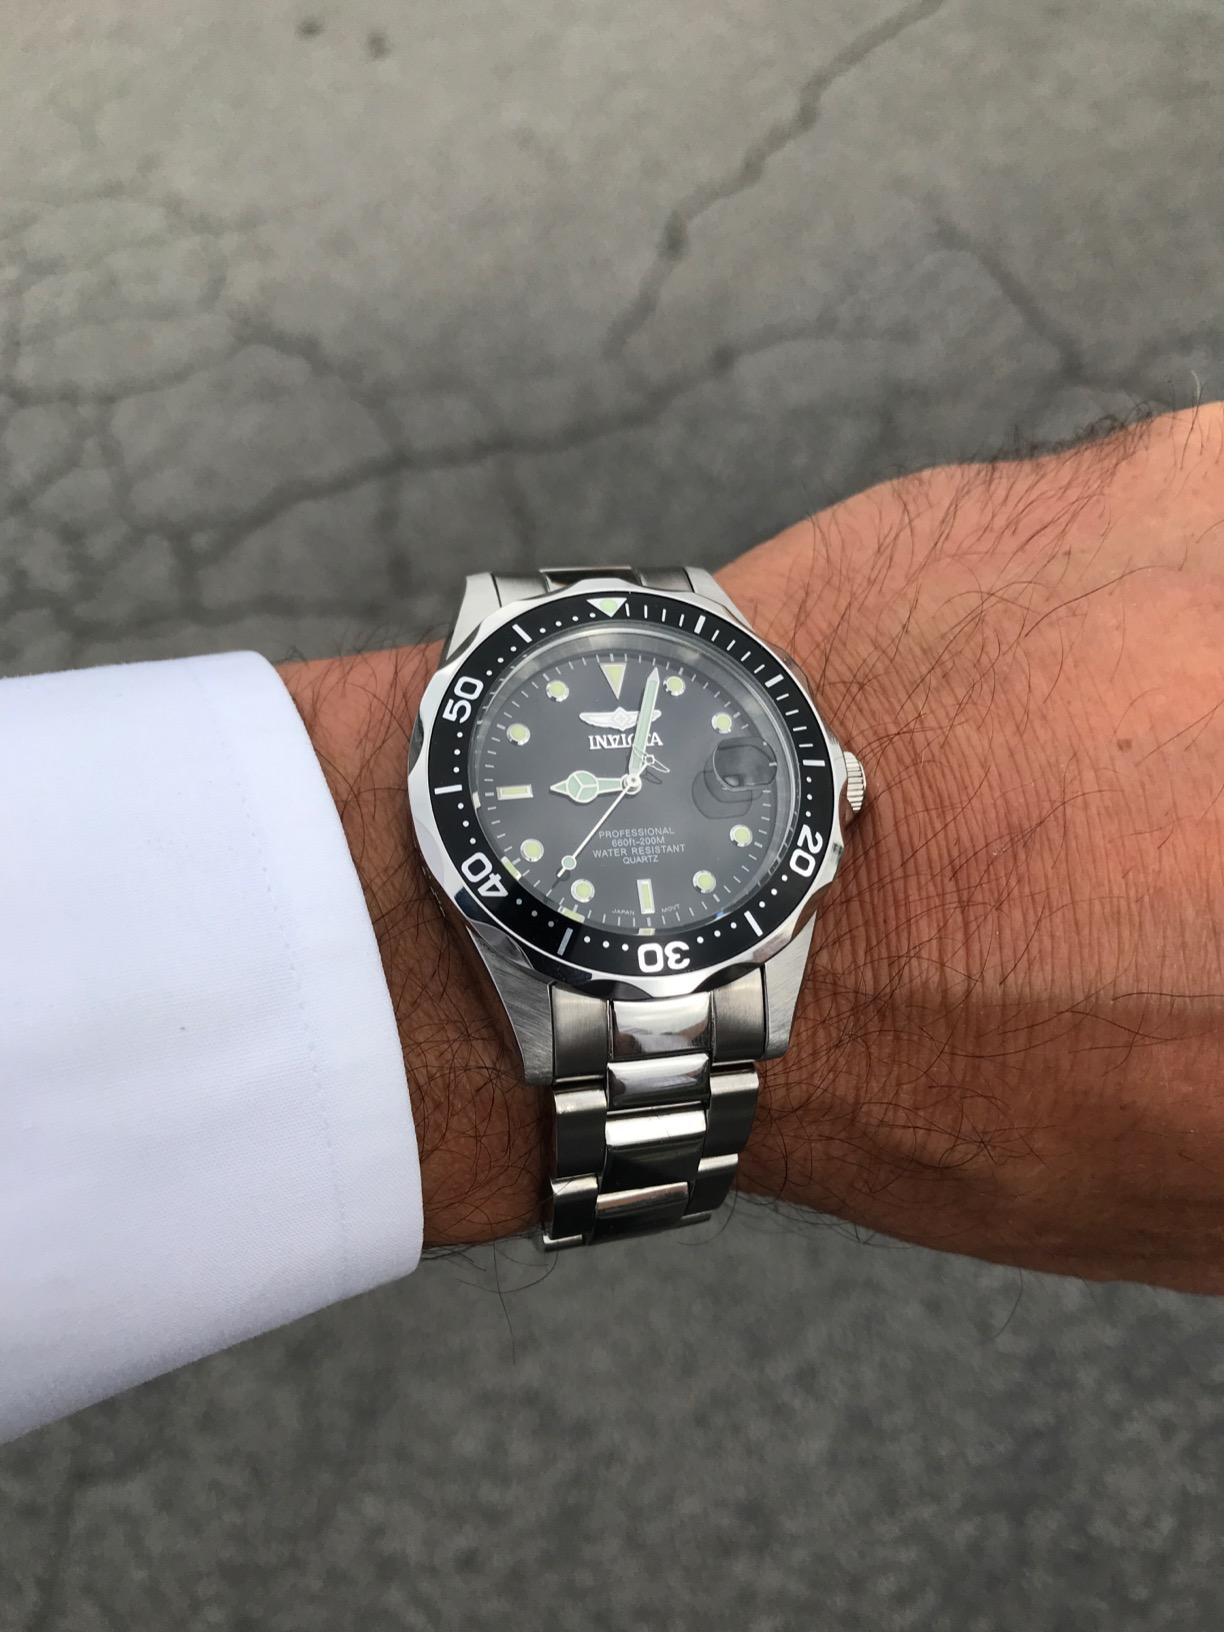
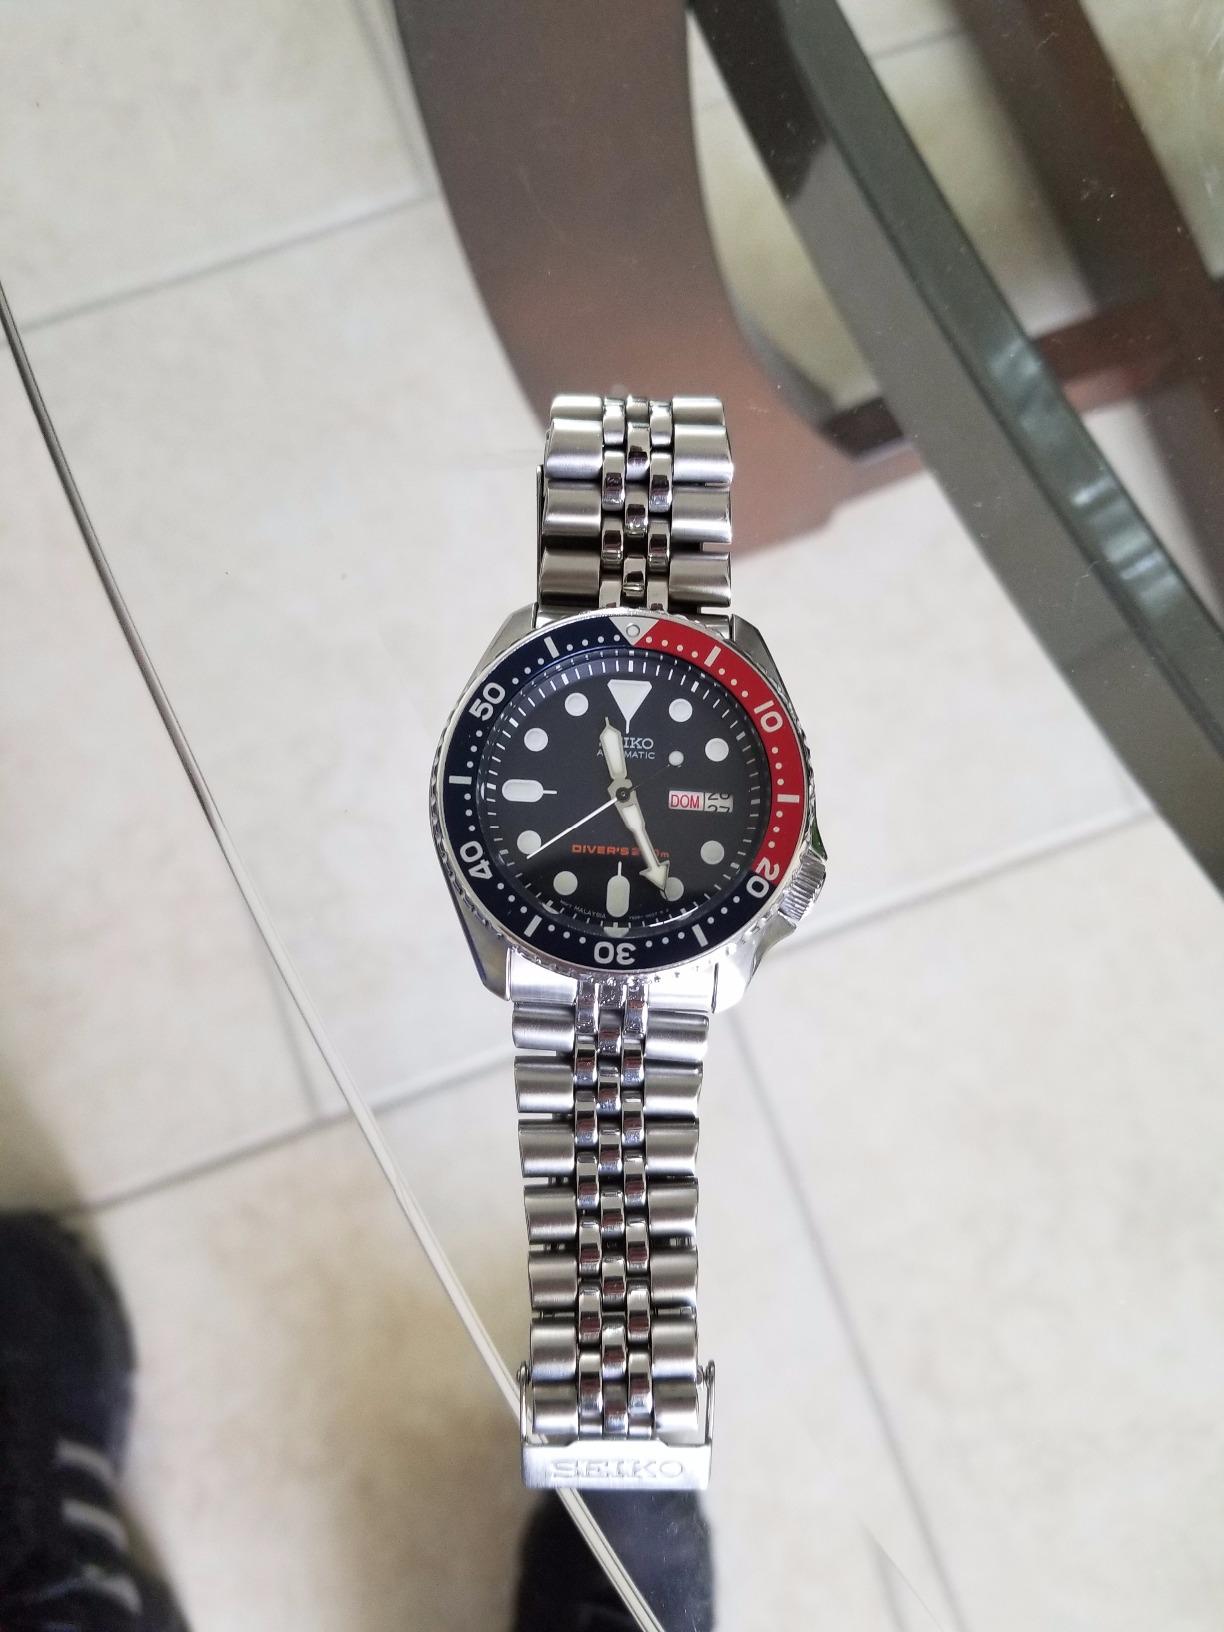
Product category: accessories_watch
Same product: no